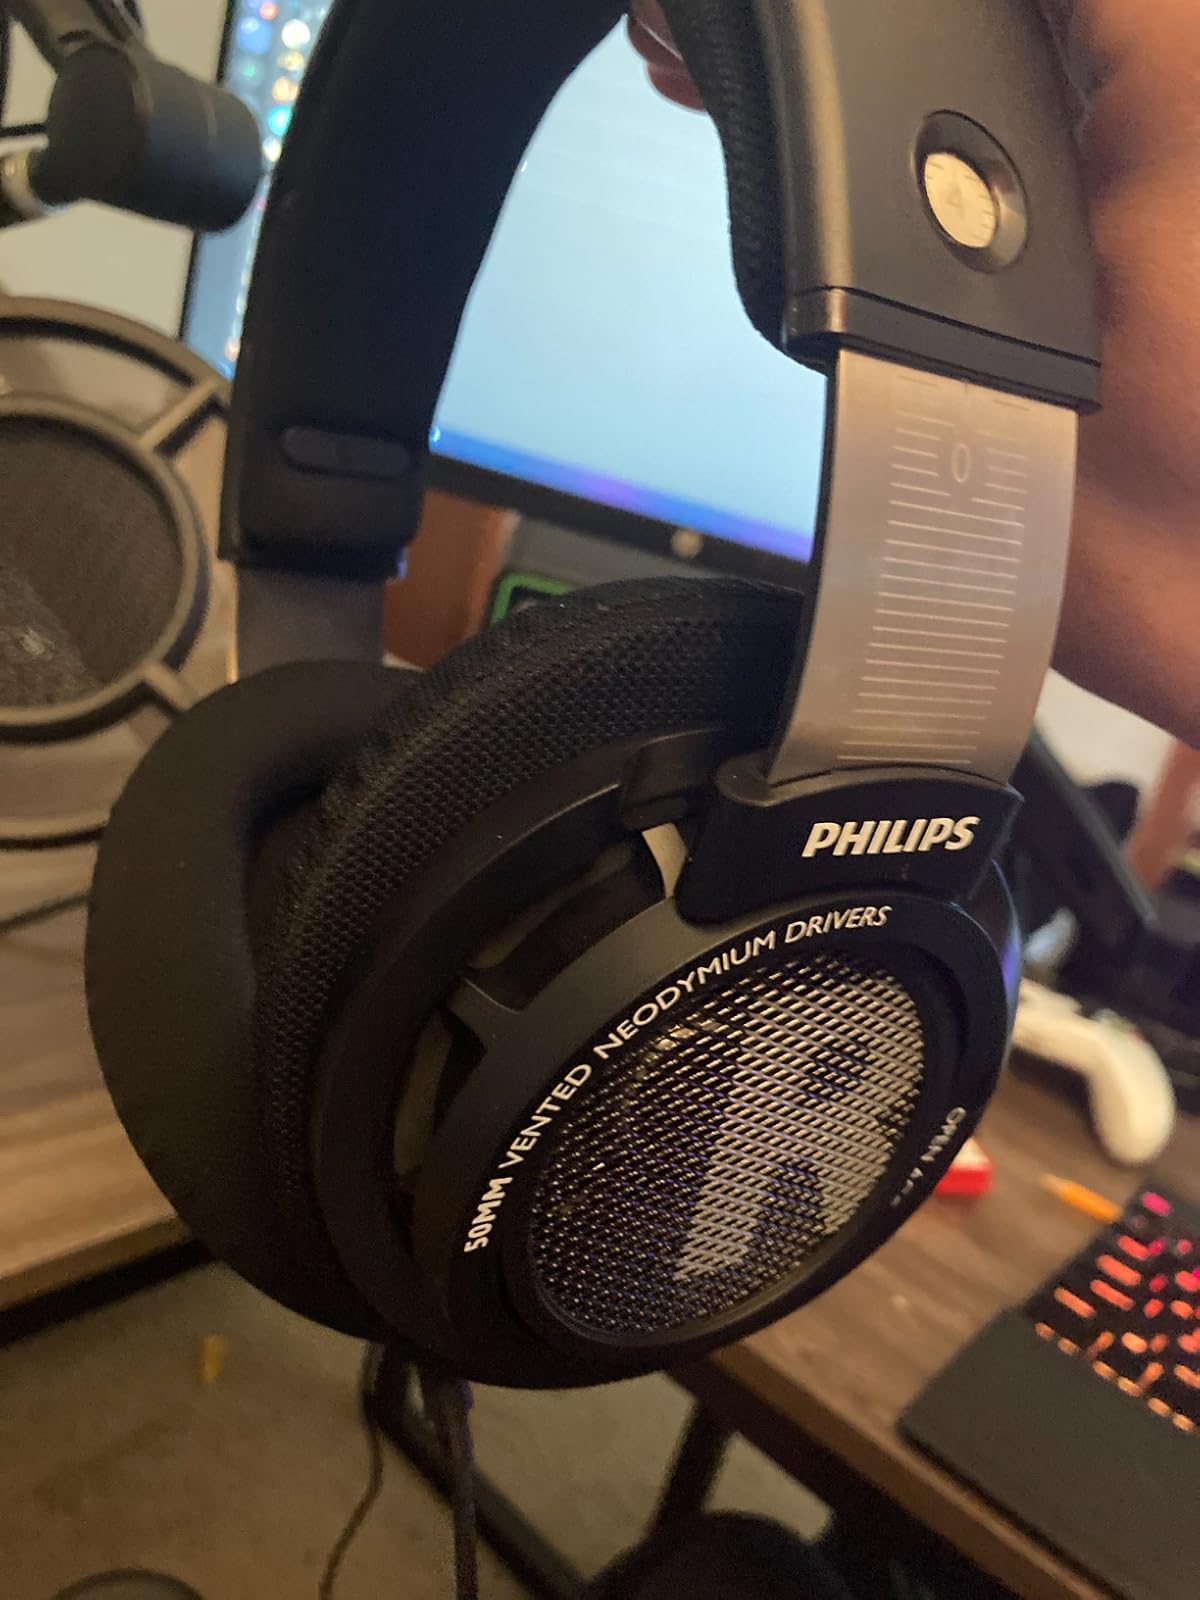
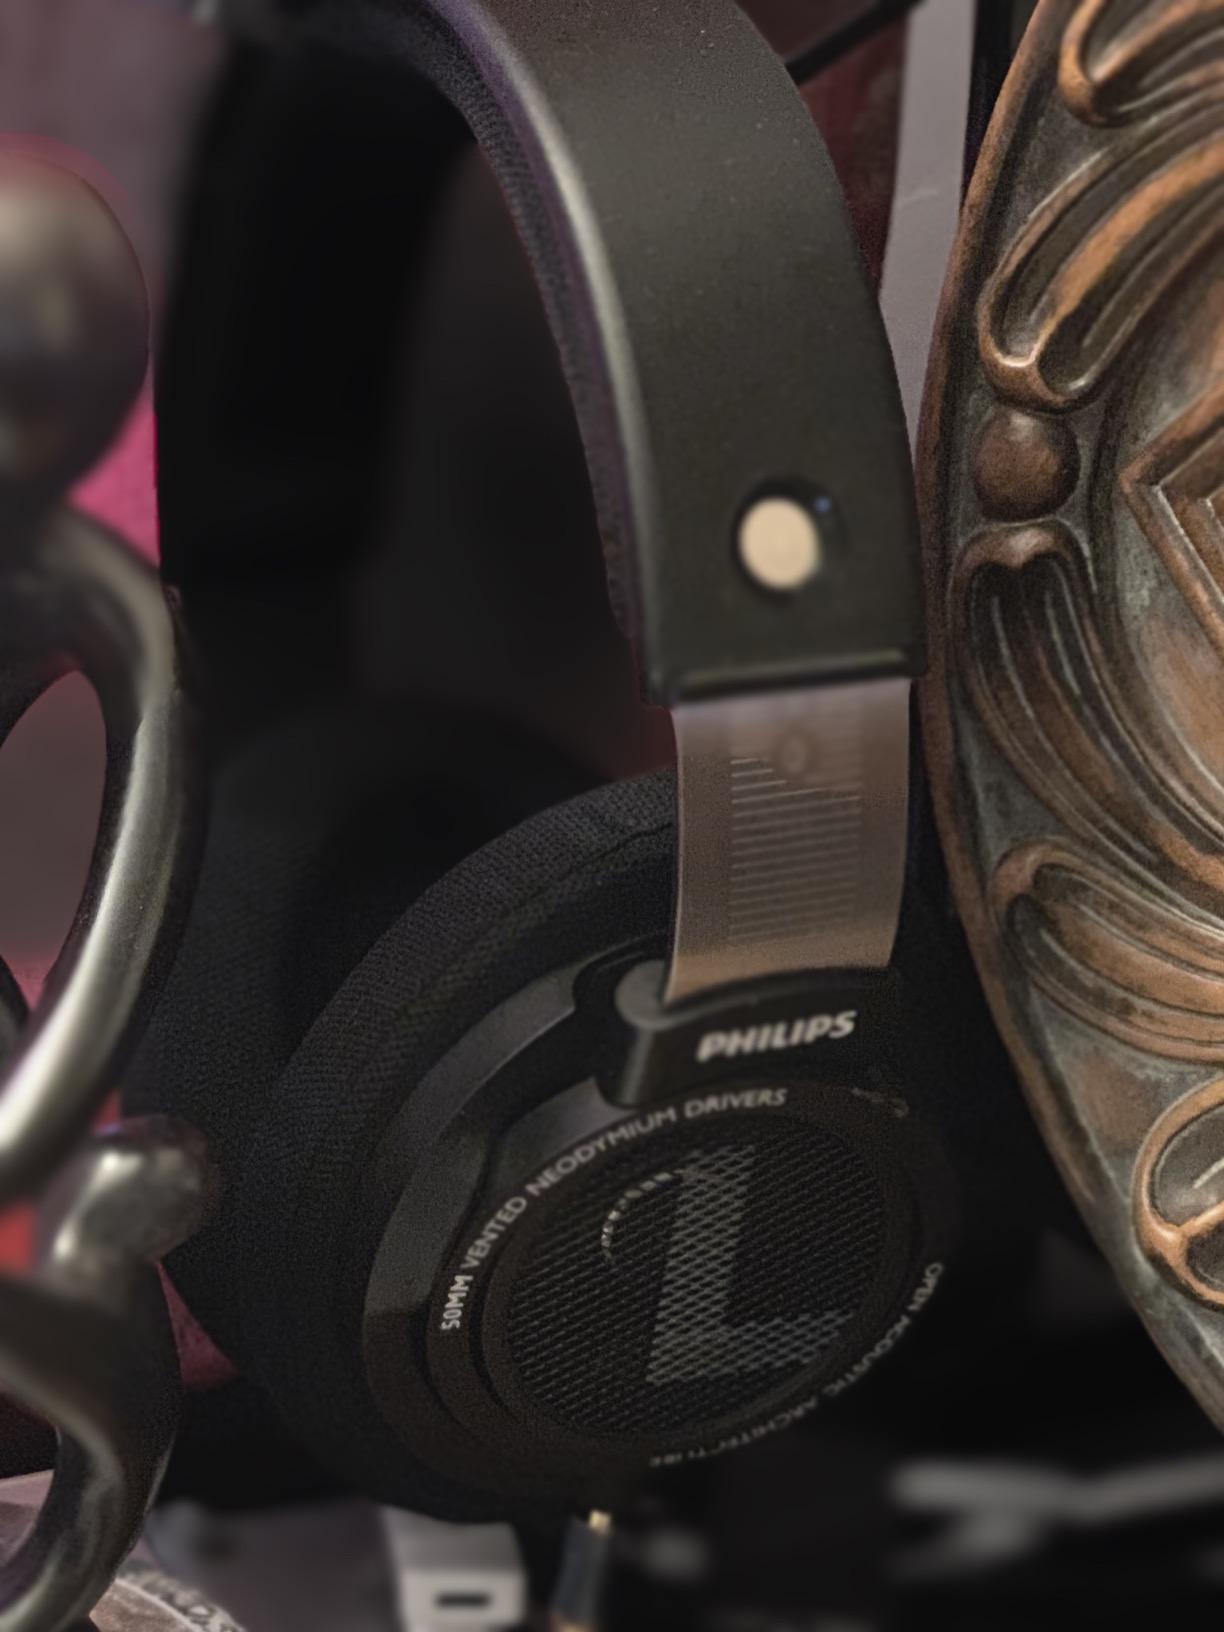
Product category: headphones
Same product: yes